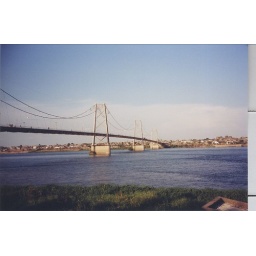
The bridge over the river Zambezi